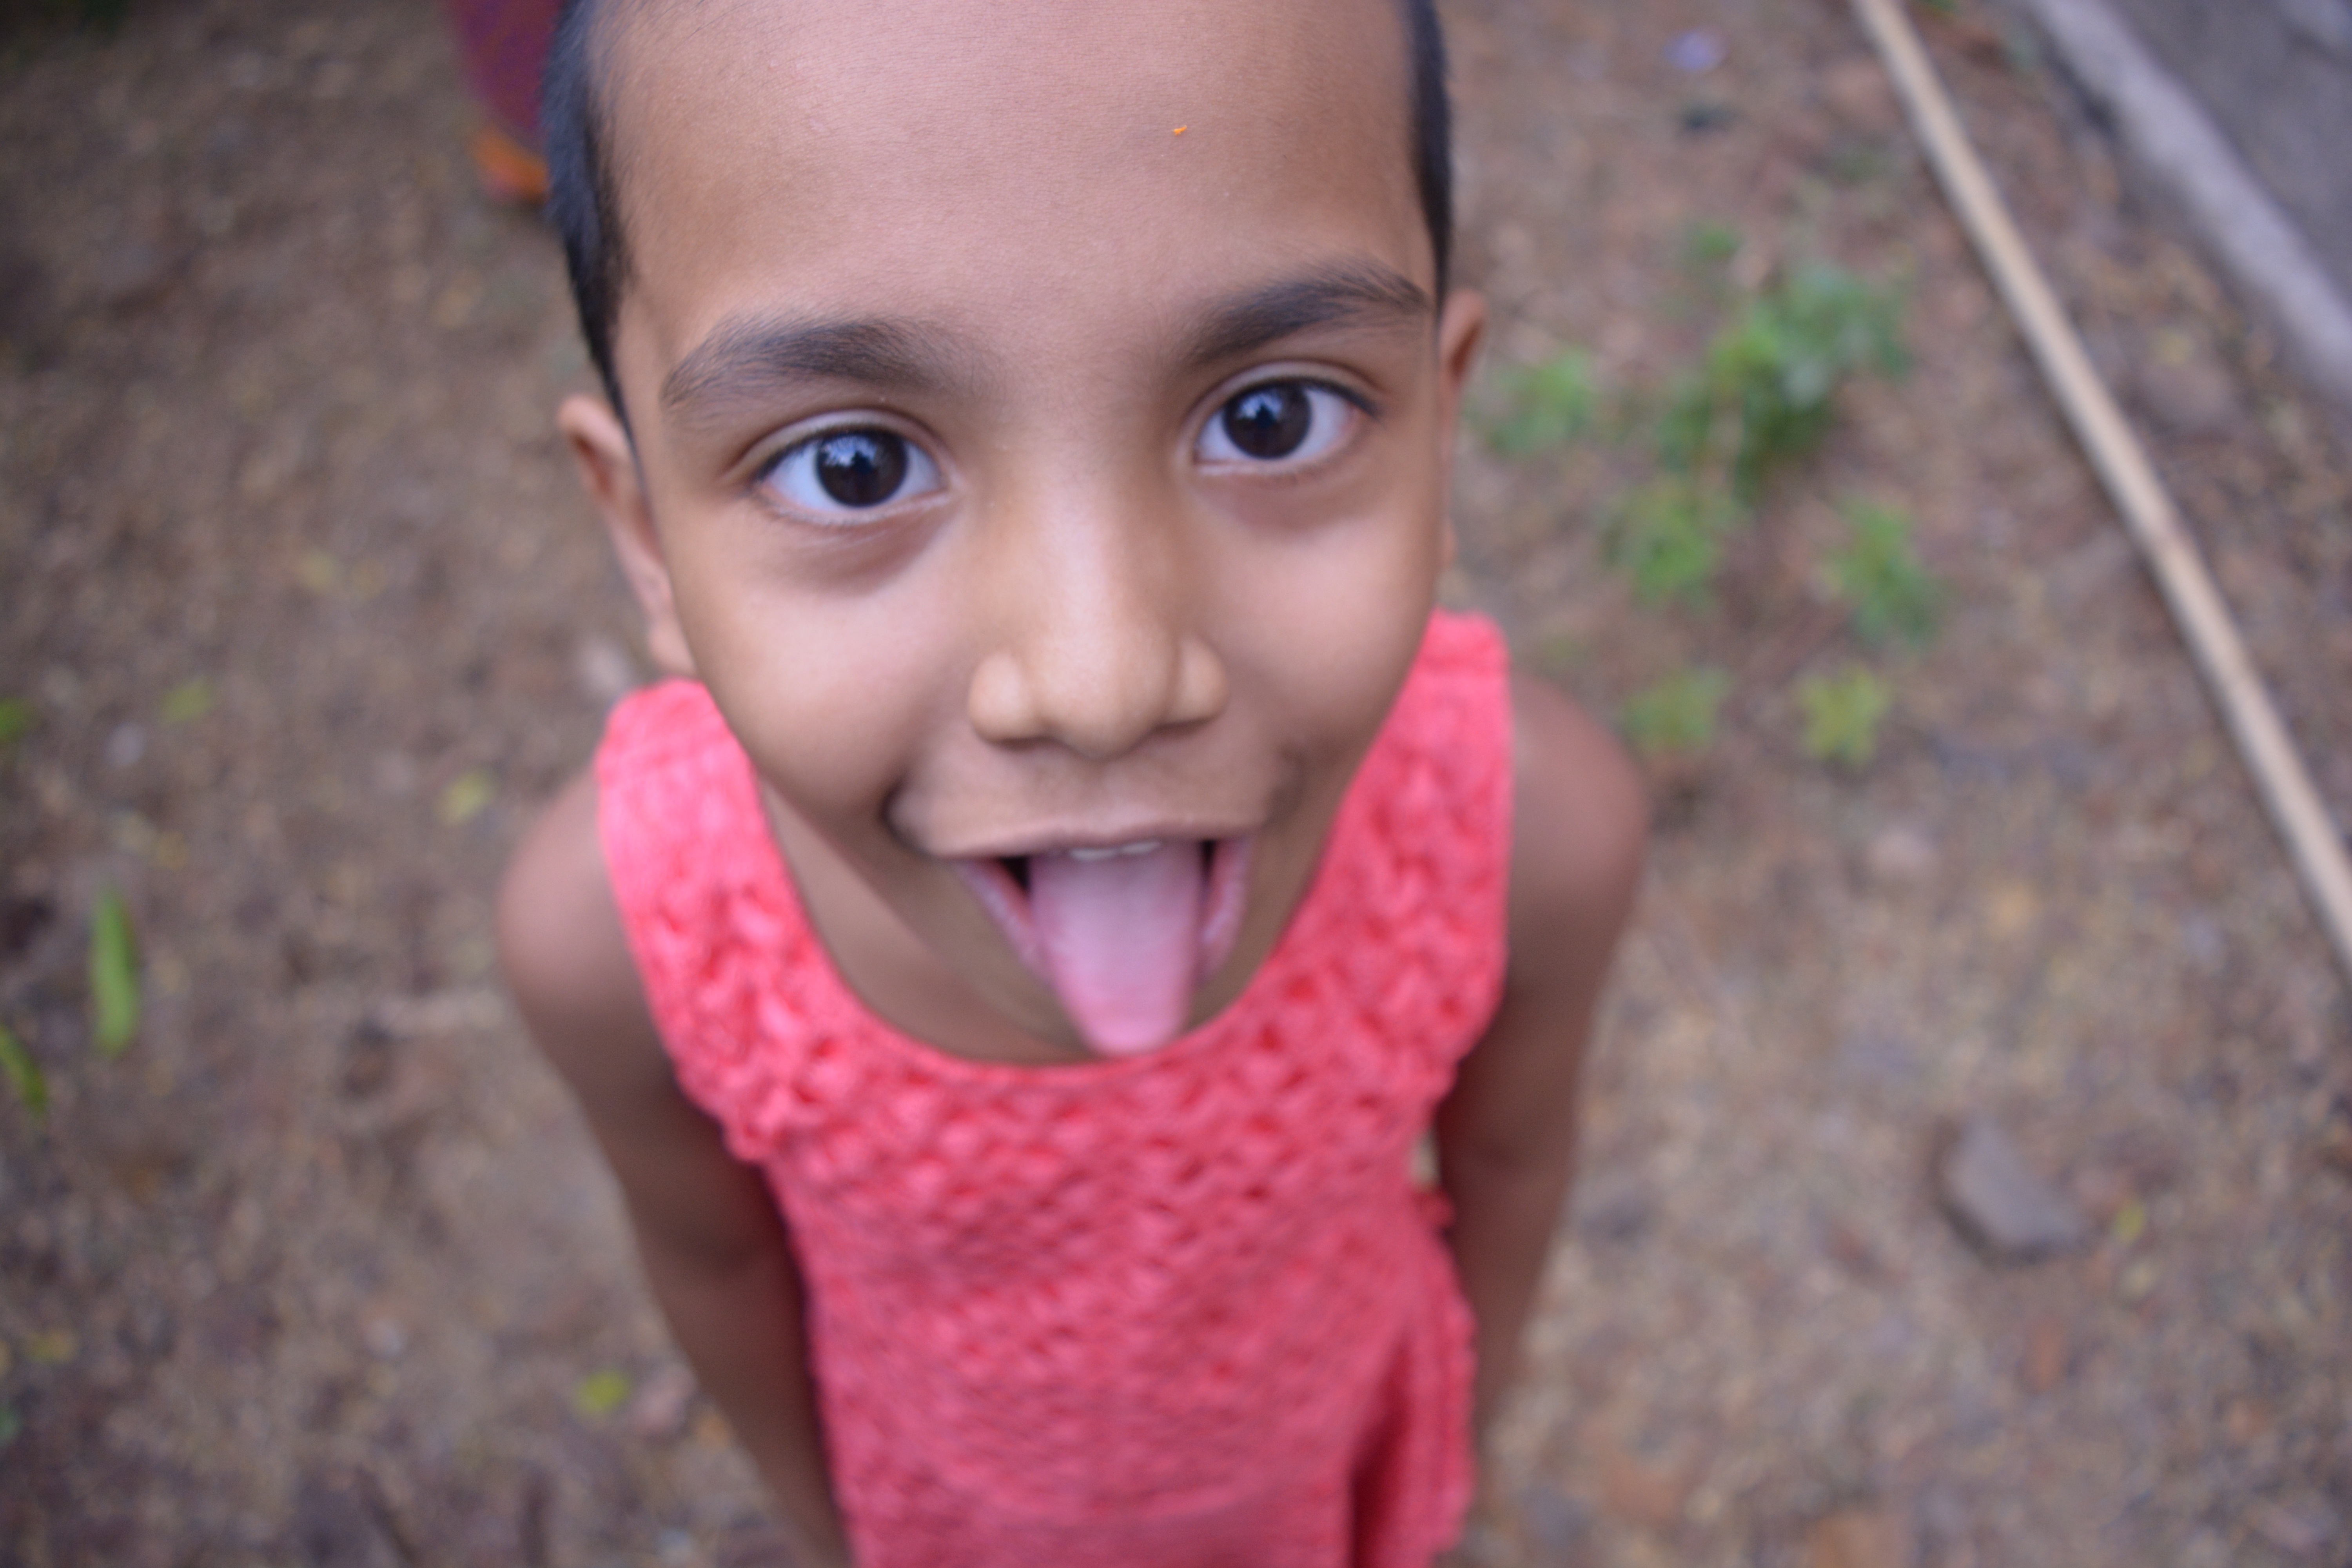
person, girl, portrait, child, facial expression, smile, infant, toddler, eye, skin, organ, emotion